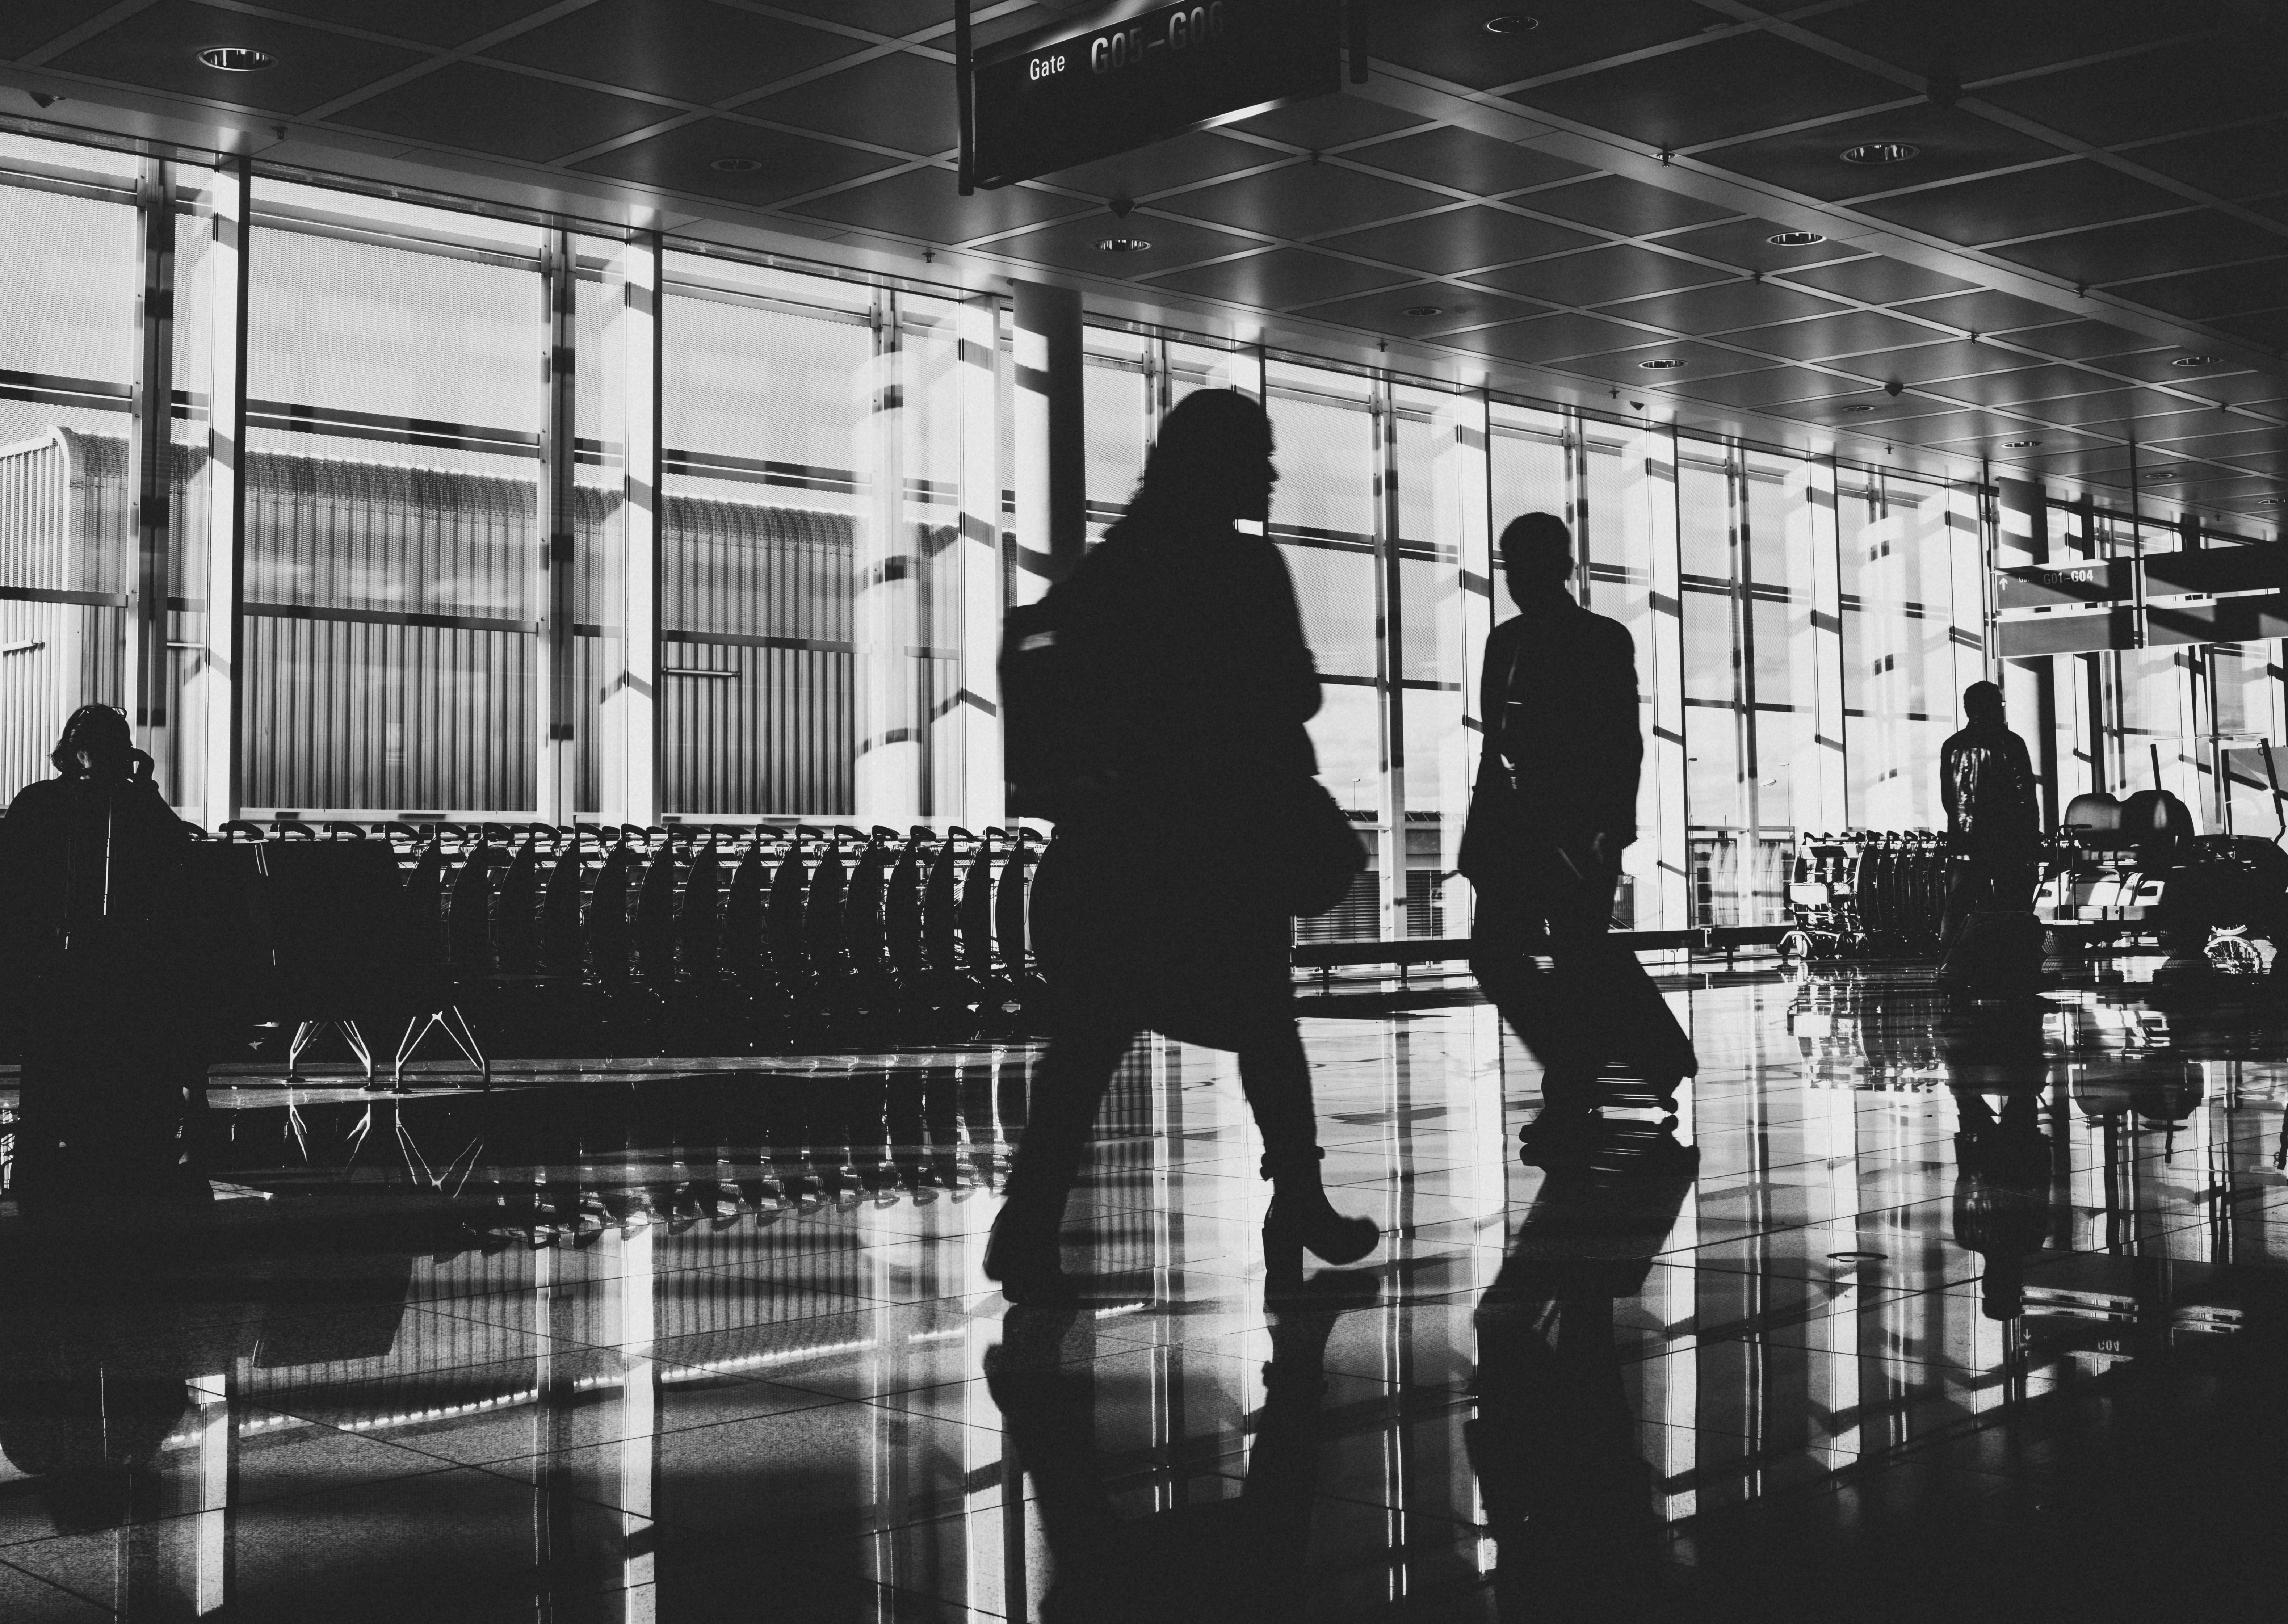
silhouette, black and white, white, traffic, street, photography, air, airport, waiting, airline, black, monochrome, security, art, mono, photograph, kunst, image, shape, flughafen, strase, warten, verkehr, sicherheit, luftverkehr, monochrome photography, film noir